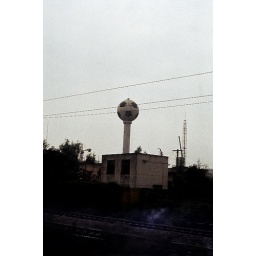
A soccer ball water tank greets me as I arrive in Chengdu by train.